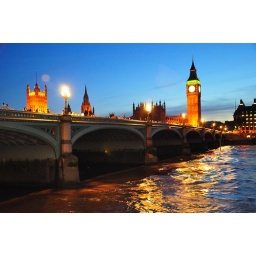
The river Thames and Westminster bridge by night